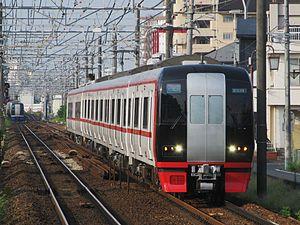
La ligne Meitetsu Inuyama est une ligne ferroviaire de la compagnie privée Meitetsu située dans les préfectures d'Aichi et de Gifu au Japon. Elle commence à l'embranchement de Biwajima à Kiyosu et se termine à la gare de Shin-Unuma à Kakamigahara.